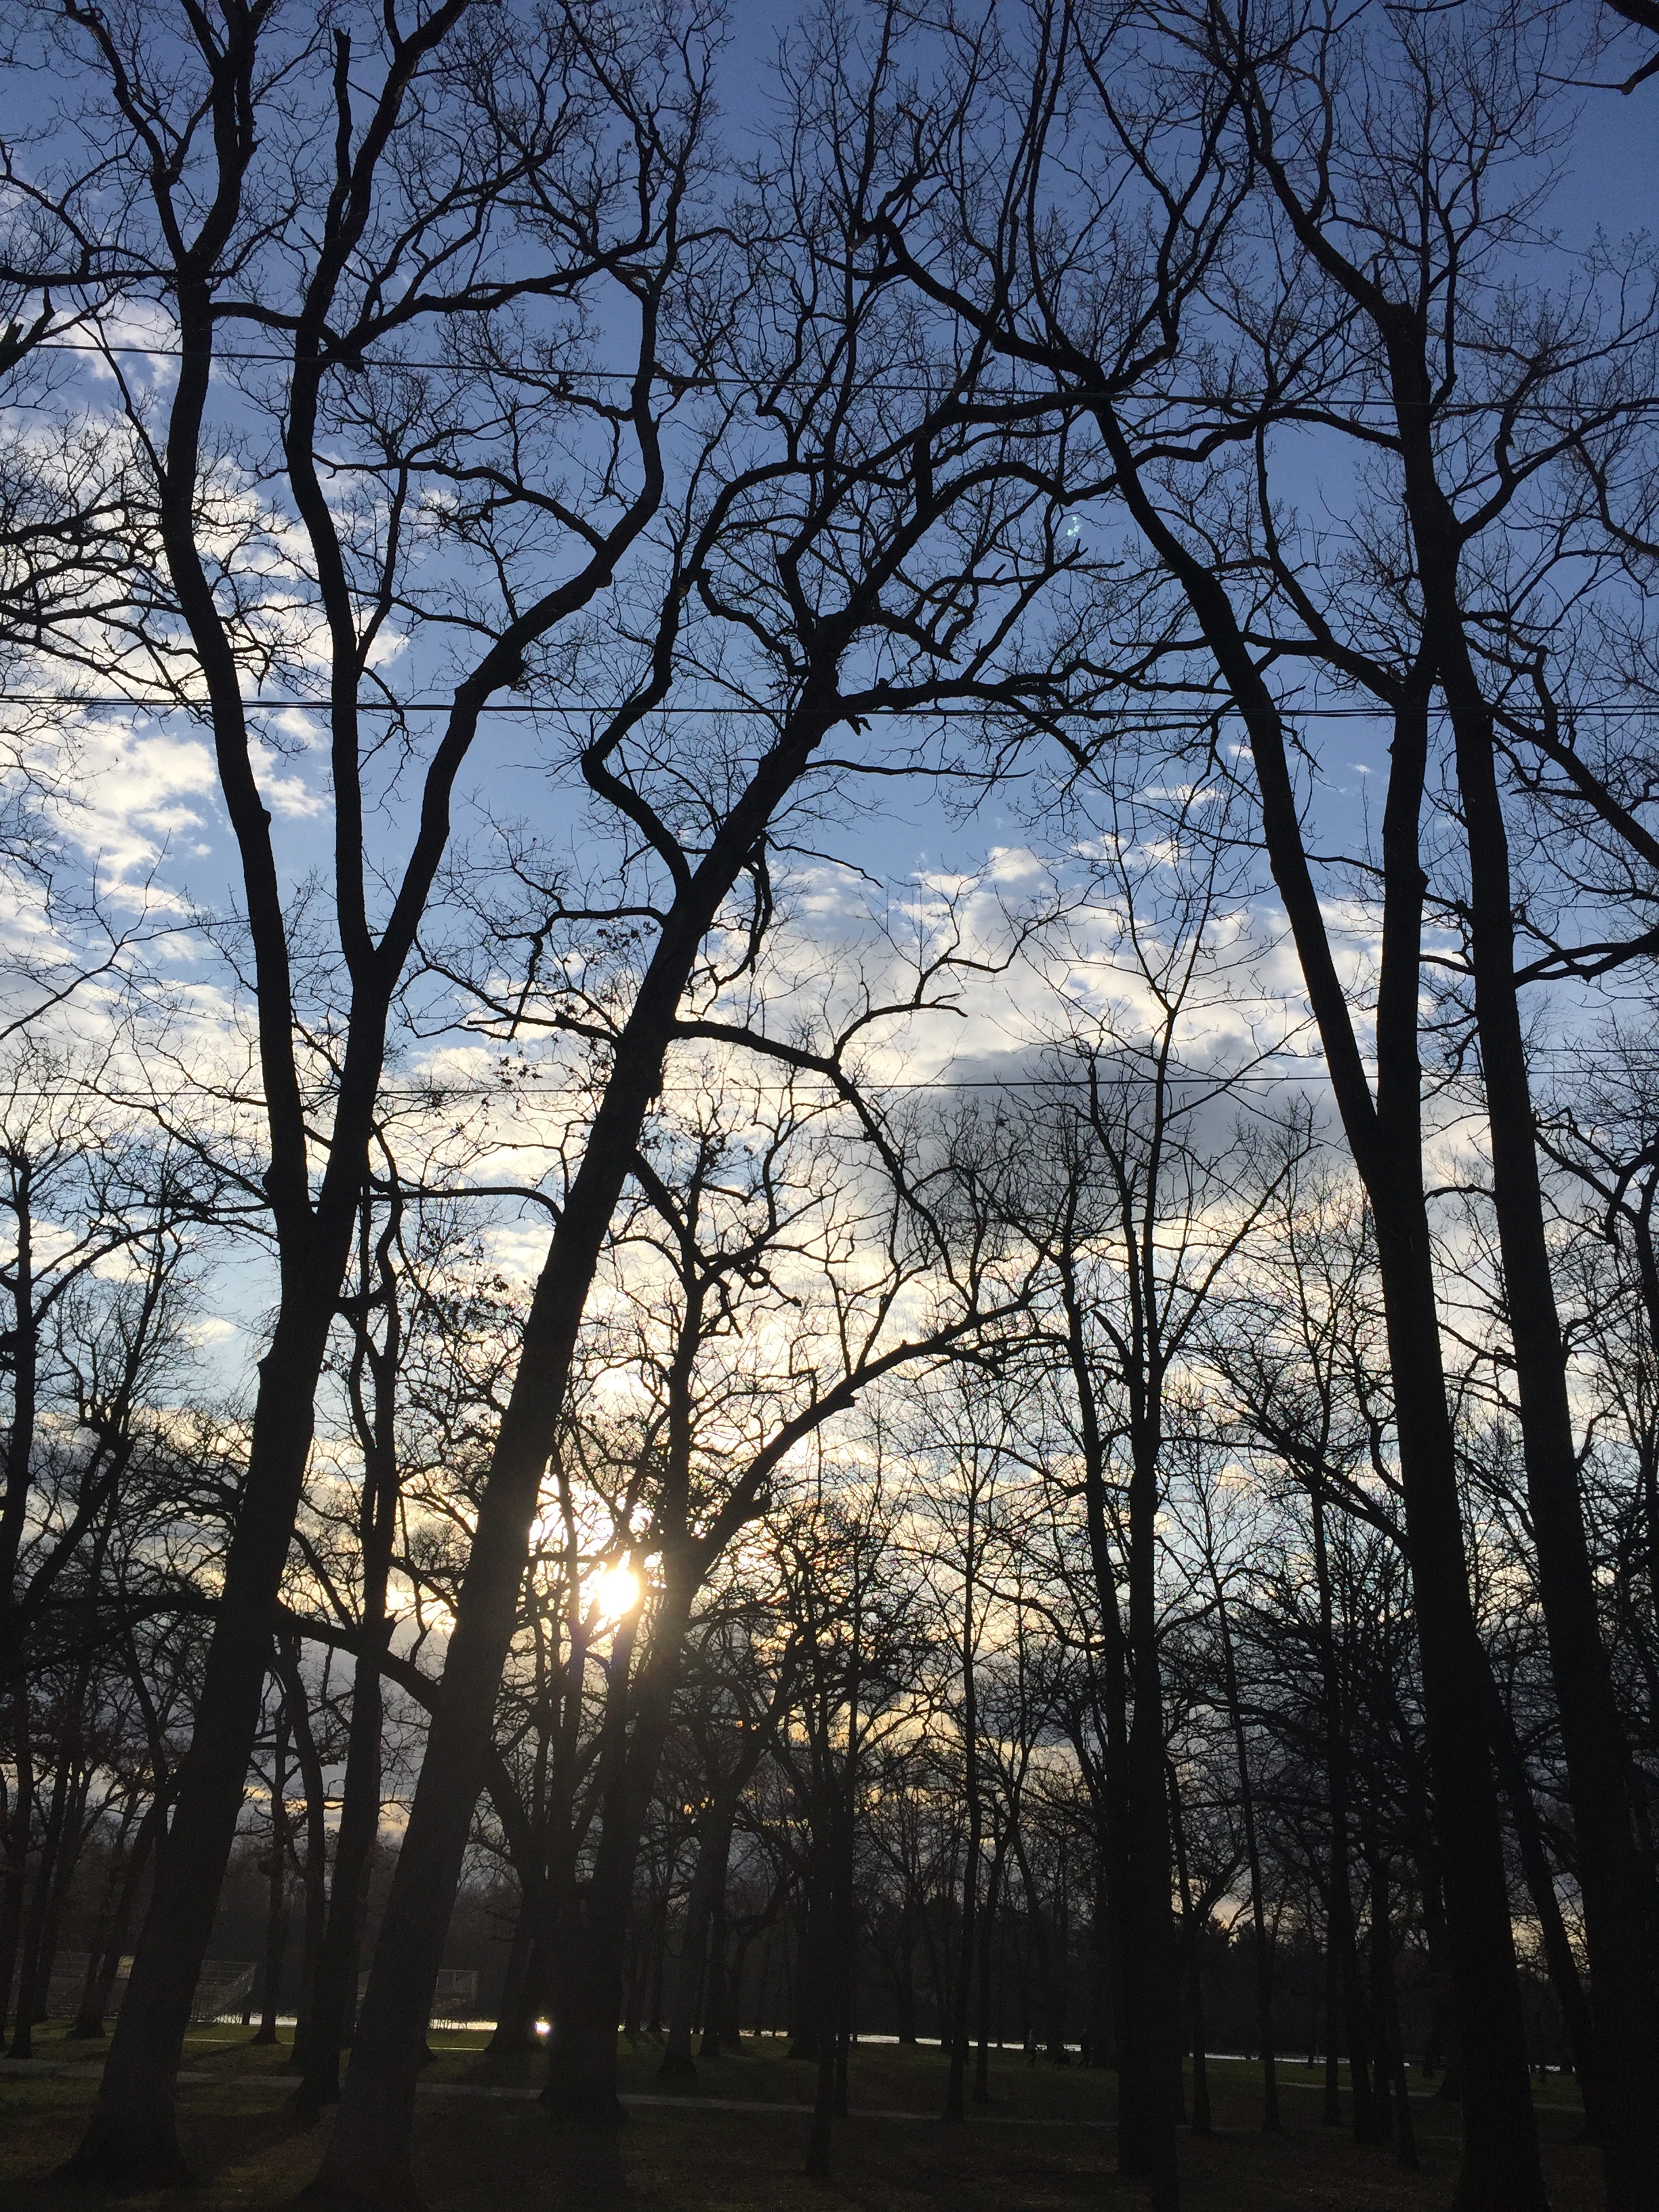
tree, nature, branch, blossom, winter, plant, sky, sunset, sunlight, morning, leaf, flower, dusk, evening, spring, reflection, autumn, season, atmospheric phenomenon, woody plant